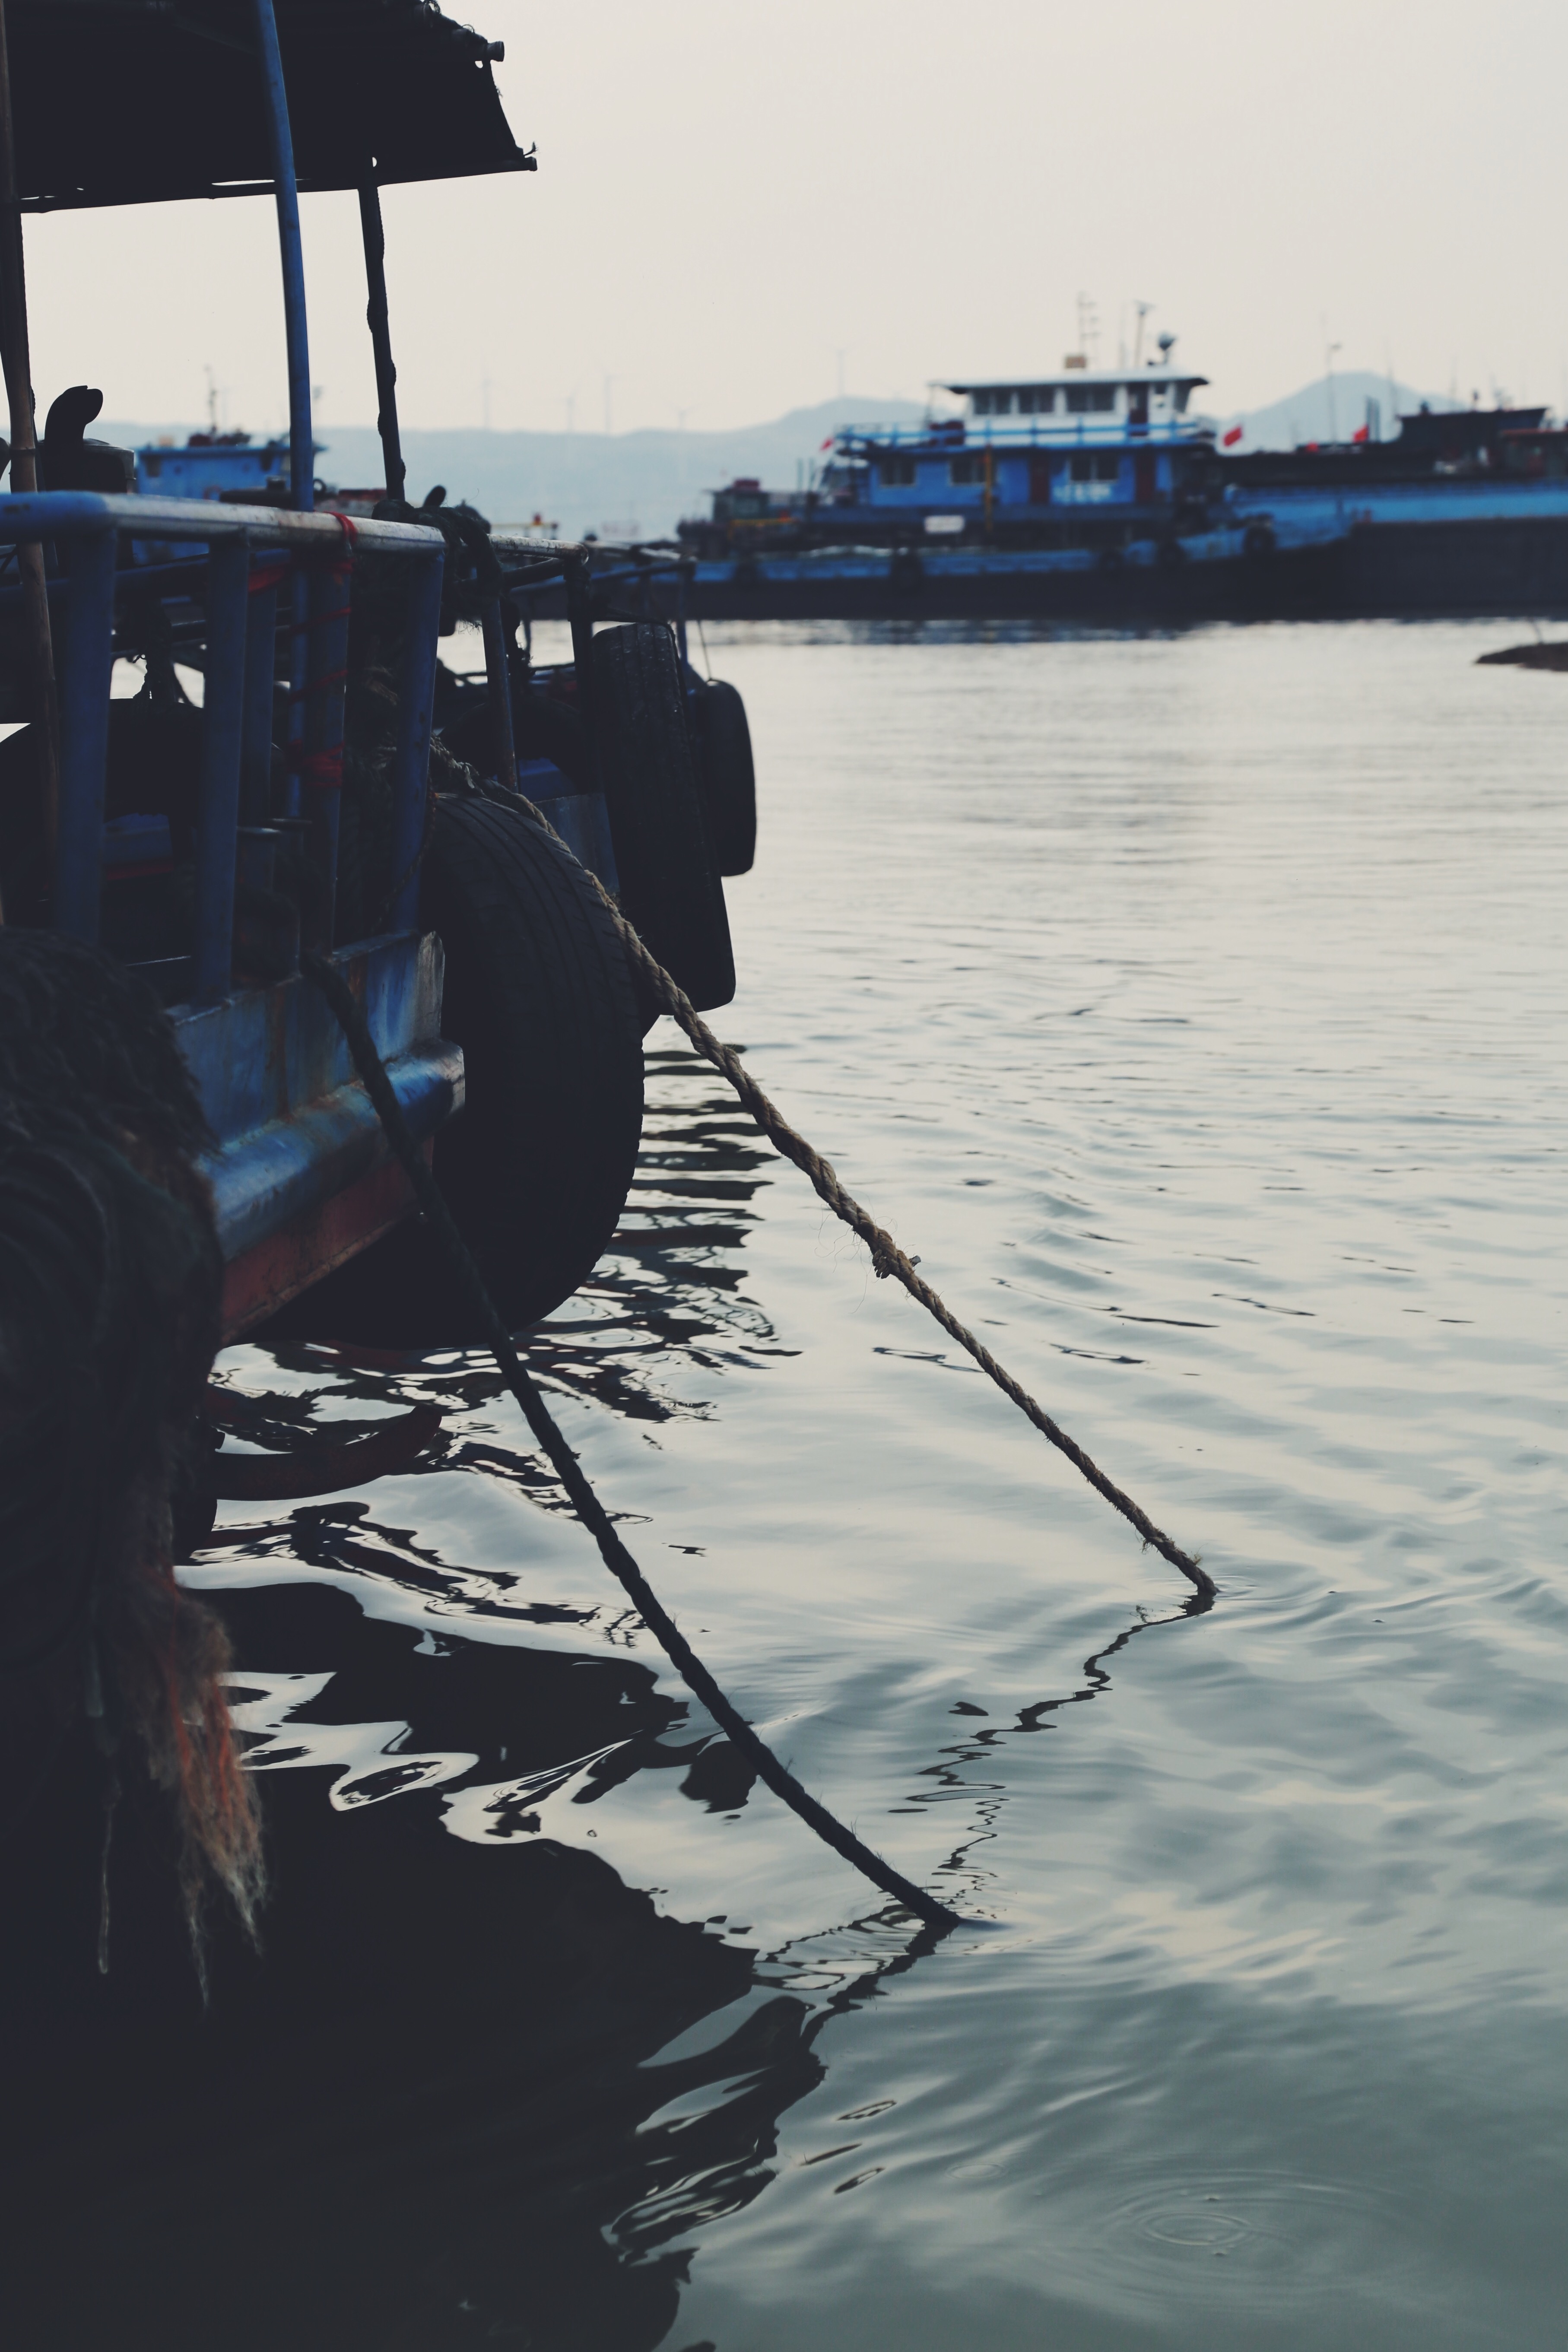
sea, water, ocean, dock, boat, reflection, vehicle, mast, boating, watercraft